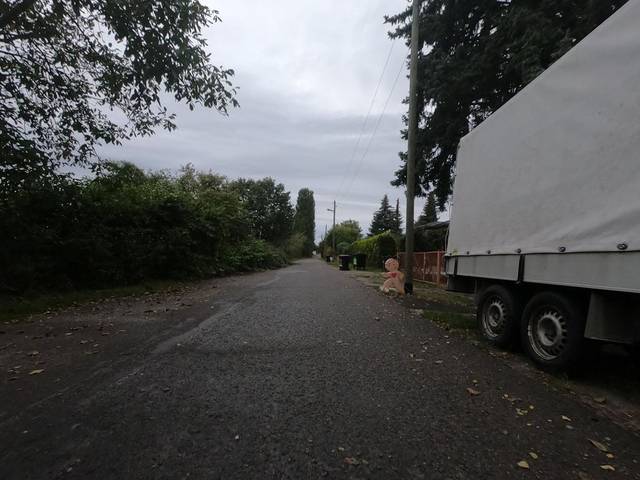
Region: Germany
Coordinates: 52.608, 13.495